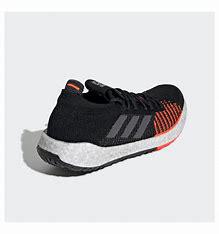
Brand: Adidas
Model: Pulseboost HD